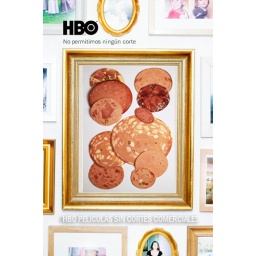
Family tree in frame on wall